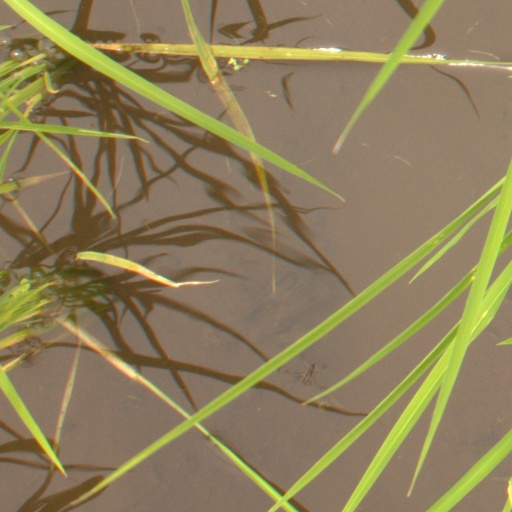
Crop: rice